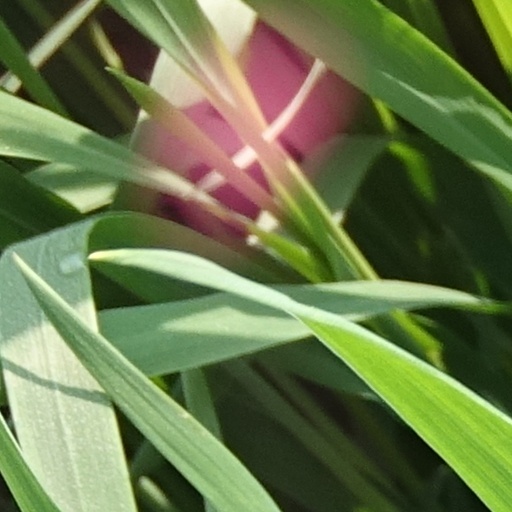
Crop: wheat